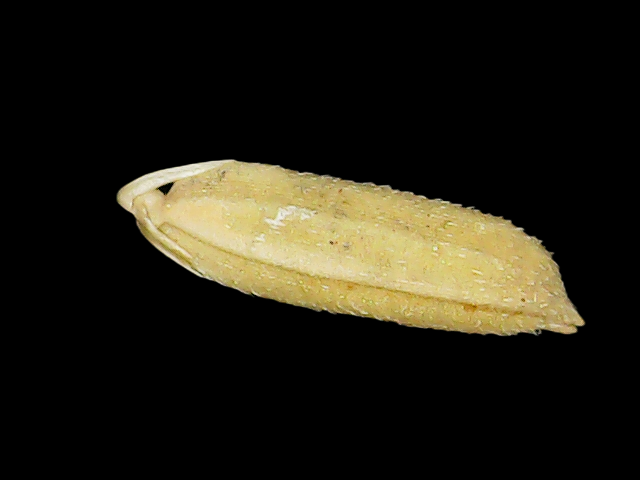
Rice variety: Binadhan21